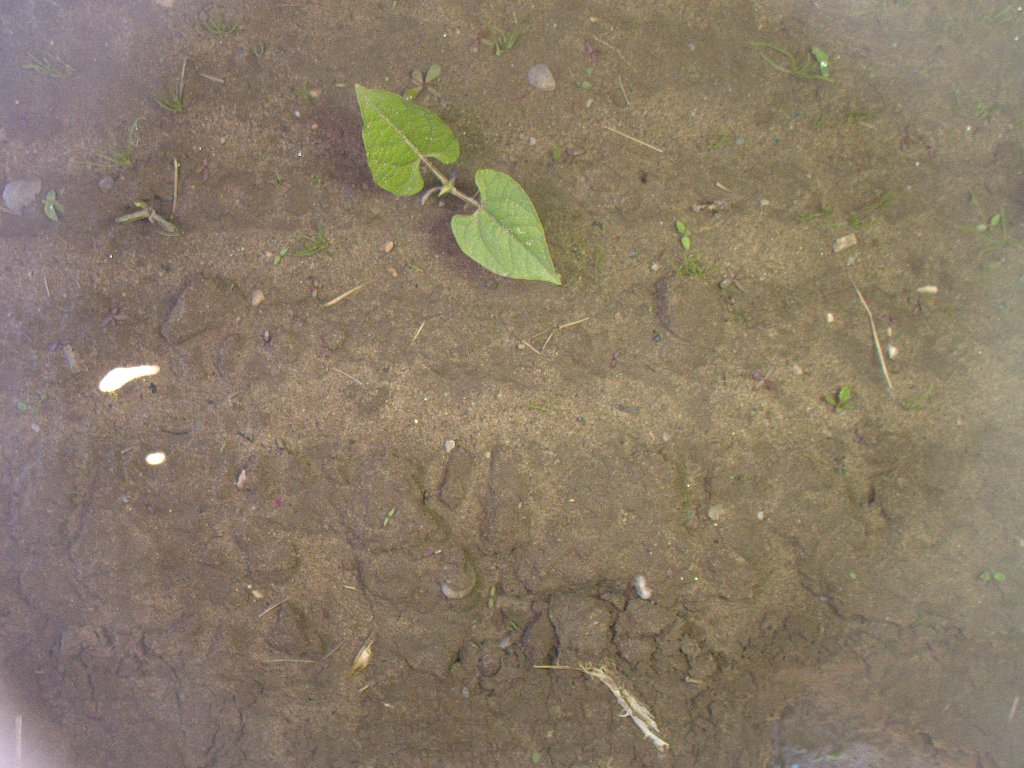
Crop: bean
Objects: bean, stem_bean